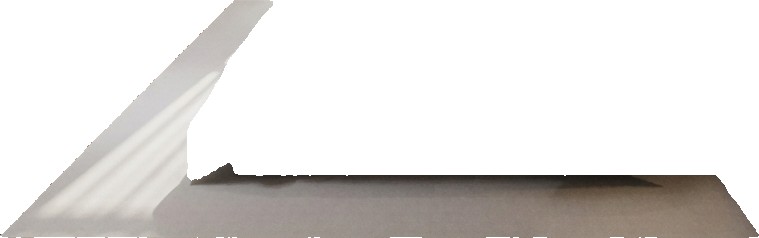
Surface category: rug